Agaseke

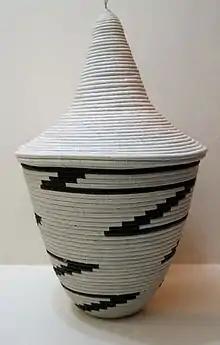
Agaseke

Agaseke is a type of traditional Rwandese woven basket. It is characterized by its flat circular base that is taller than it is wide, with a sloped conical fitted lid. It is traditionally made of native natural fibers in natural off-white colors with naturally-dyed patterns in colors like purple, green, black, yellow, and red. There are numerous patterns that can be displayed on the sides of the agaseke, each with their own significance.